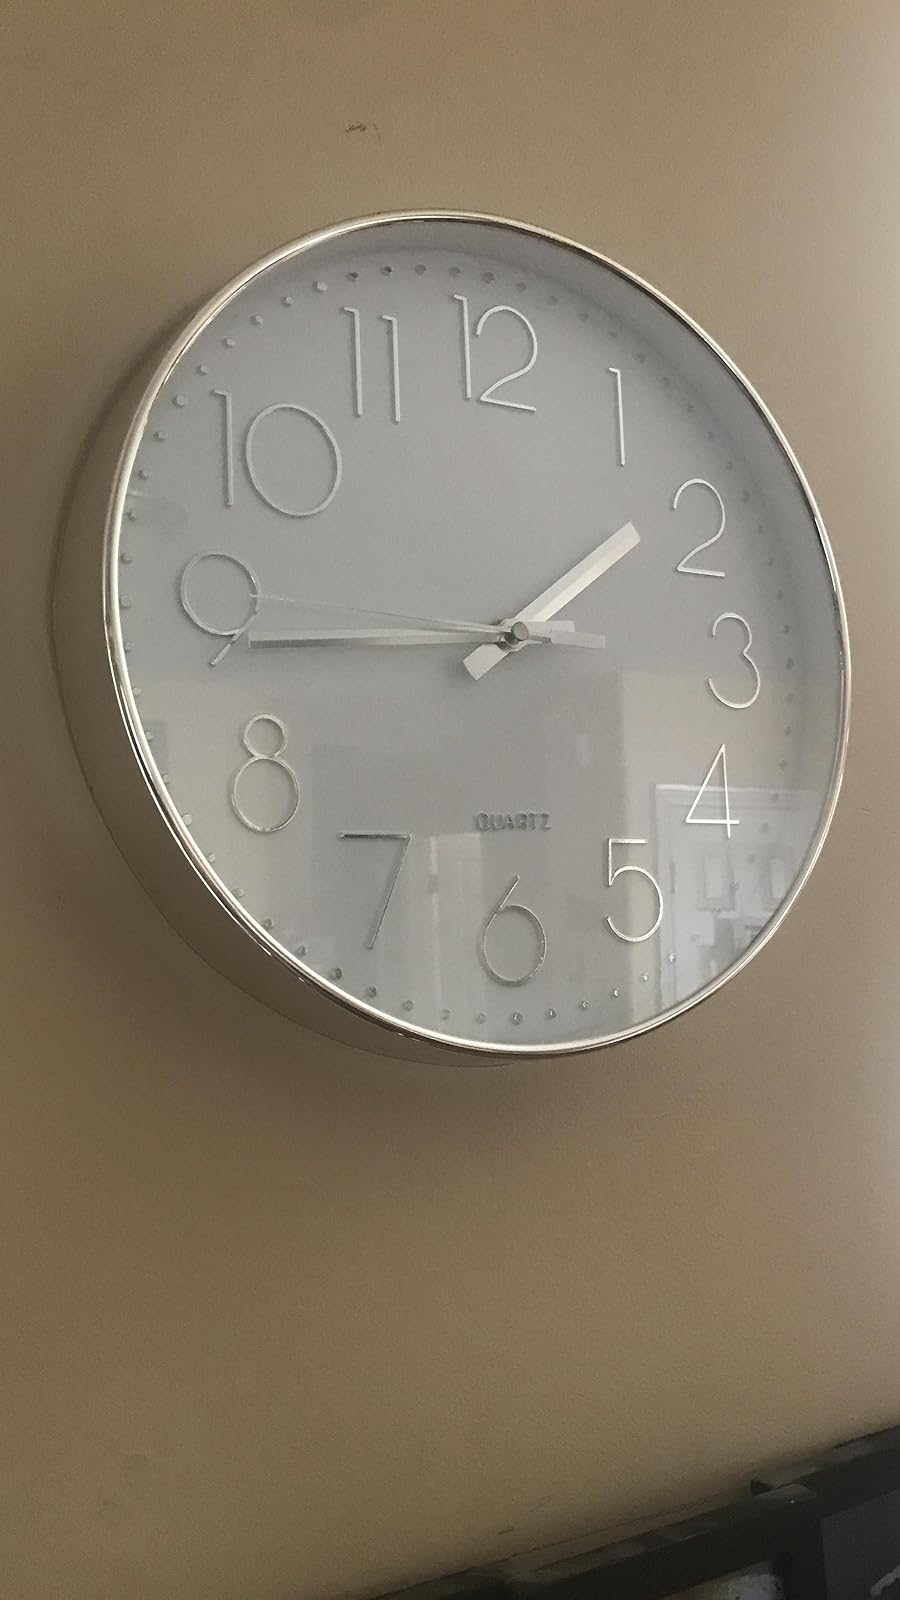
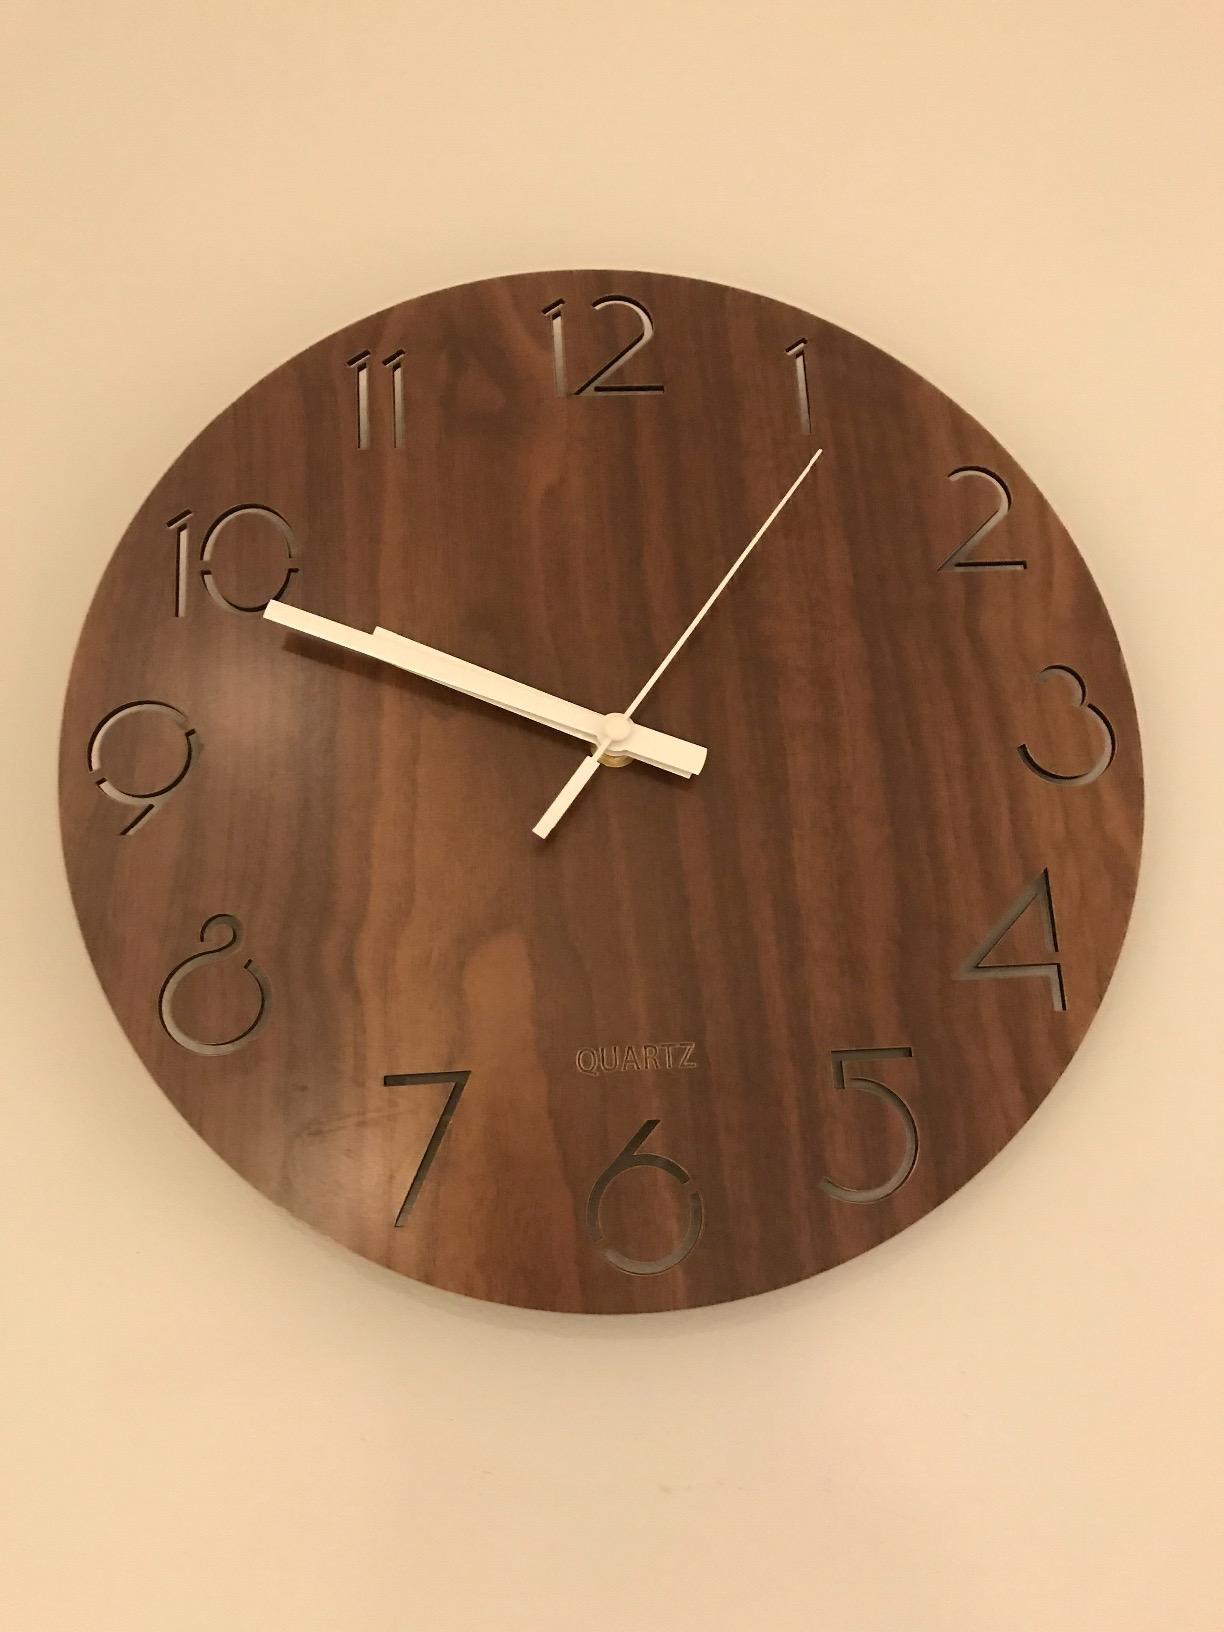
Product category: clock
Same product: no